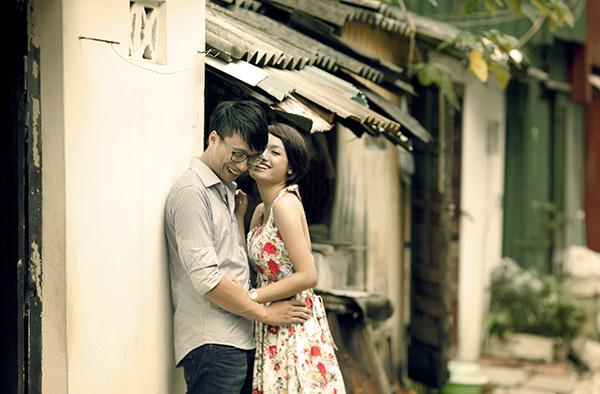
có một cặp đôi đang ôm nhau bên một bức tường